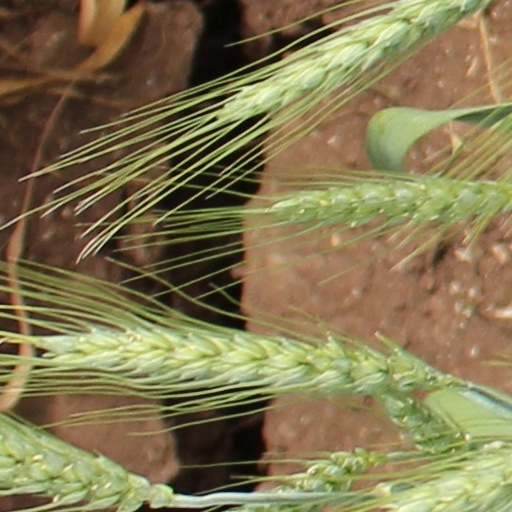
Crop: wheat